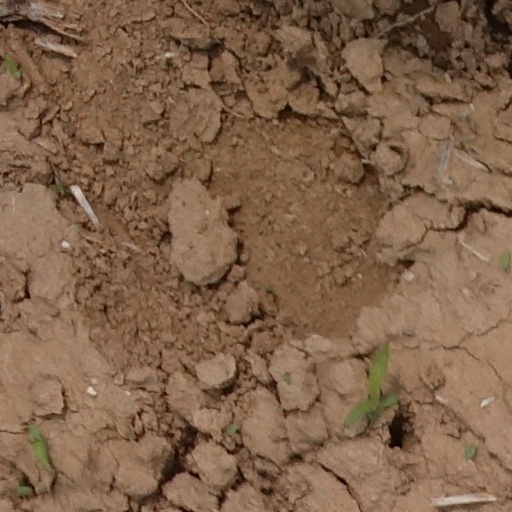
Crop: wheat